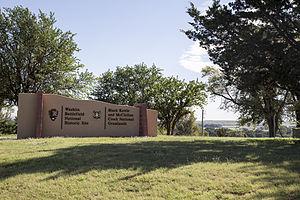
Le comté de Roger Mills est un comté situé dans l'ouest de l'État de l'Oklahoma, aux États-Unis. Le siège du comté est Cheyenne. Selon le recensement de 2000, sa population est de 3 436 habitants. Le comté doit son nom à Roger Q. Mills, homme politique américain, officier de l'armée des États confédérés. C'est dans ce comté que s'est déroulée, le 27 novembre 1868, la bataille de la Washita.